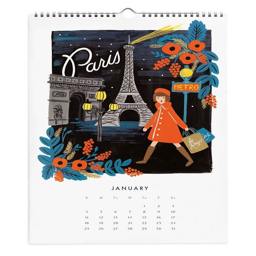
calendars you wont mind looking at for a year